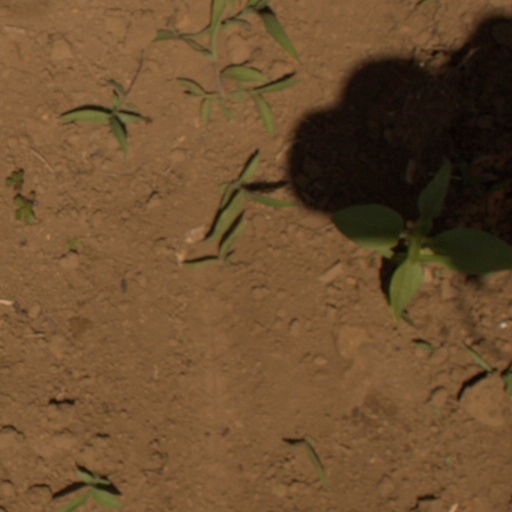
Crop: Jerusalem artichoke